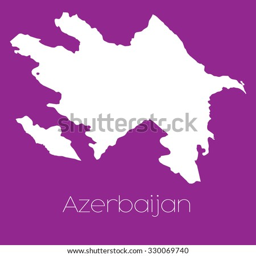
a map of the country